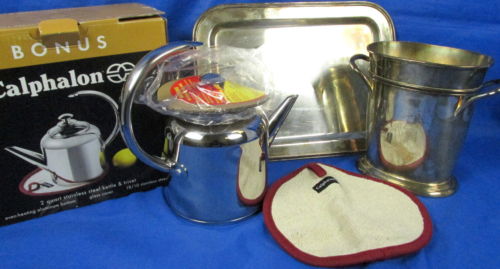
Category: kettle